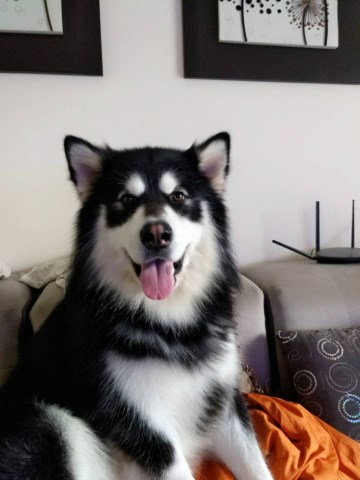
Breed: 1324-n000004-malamute